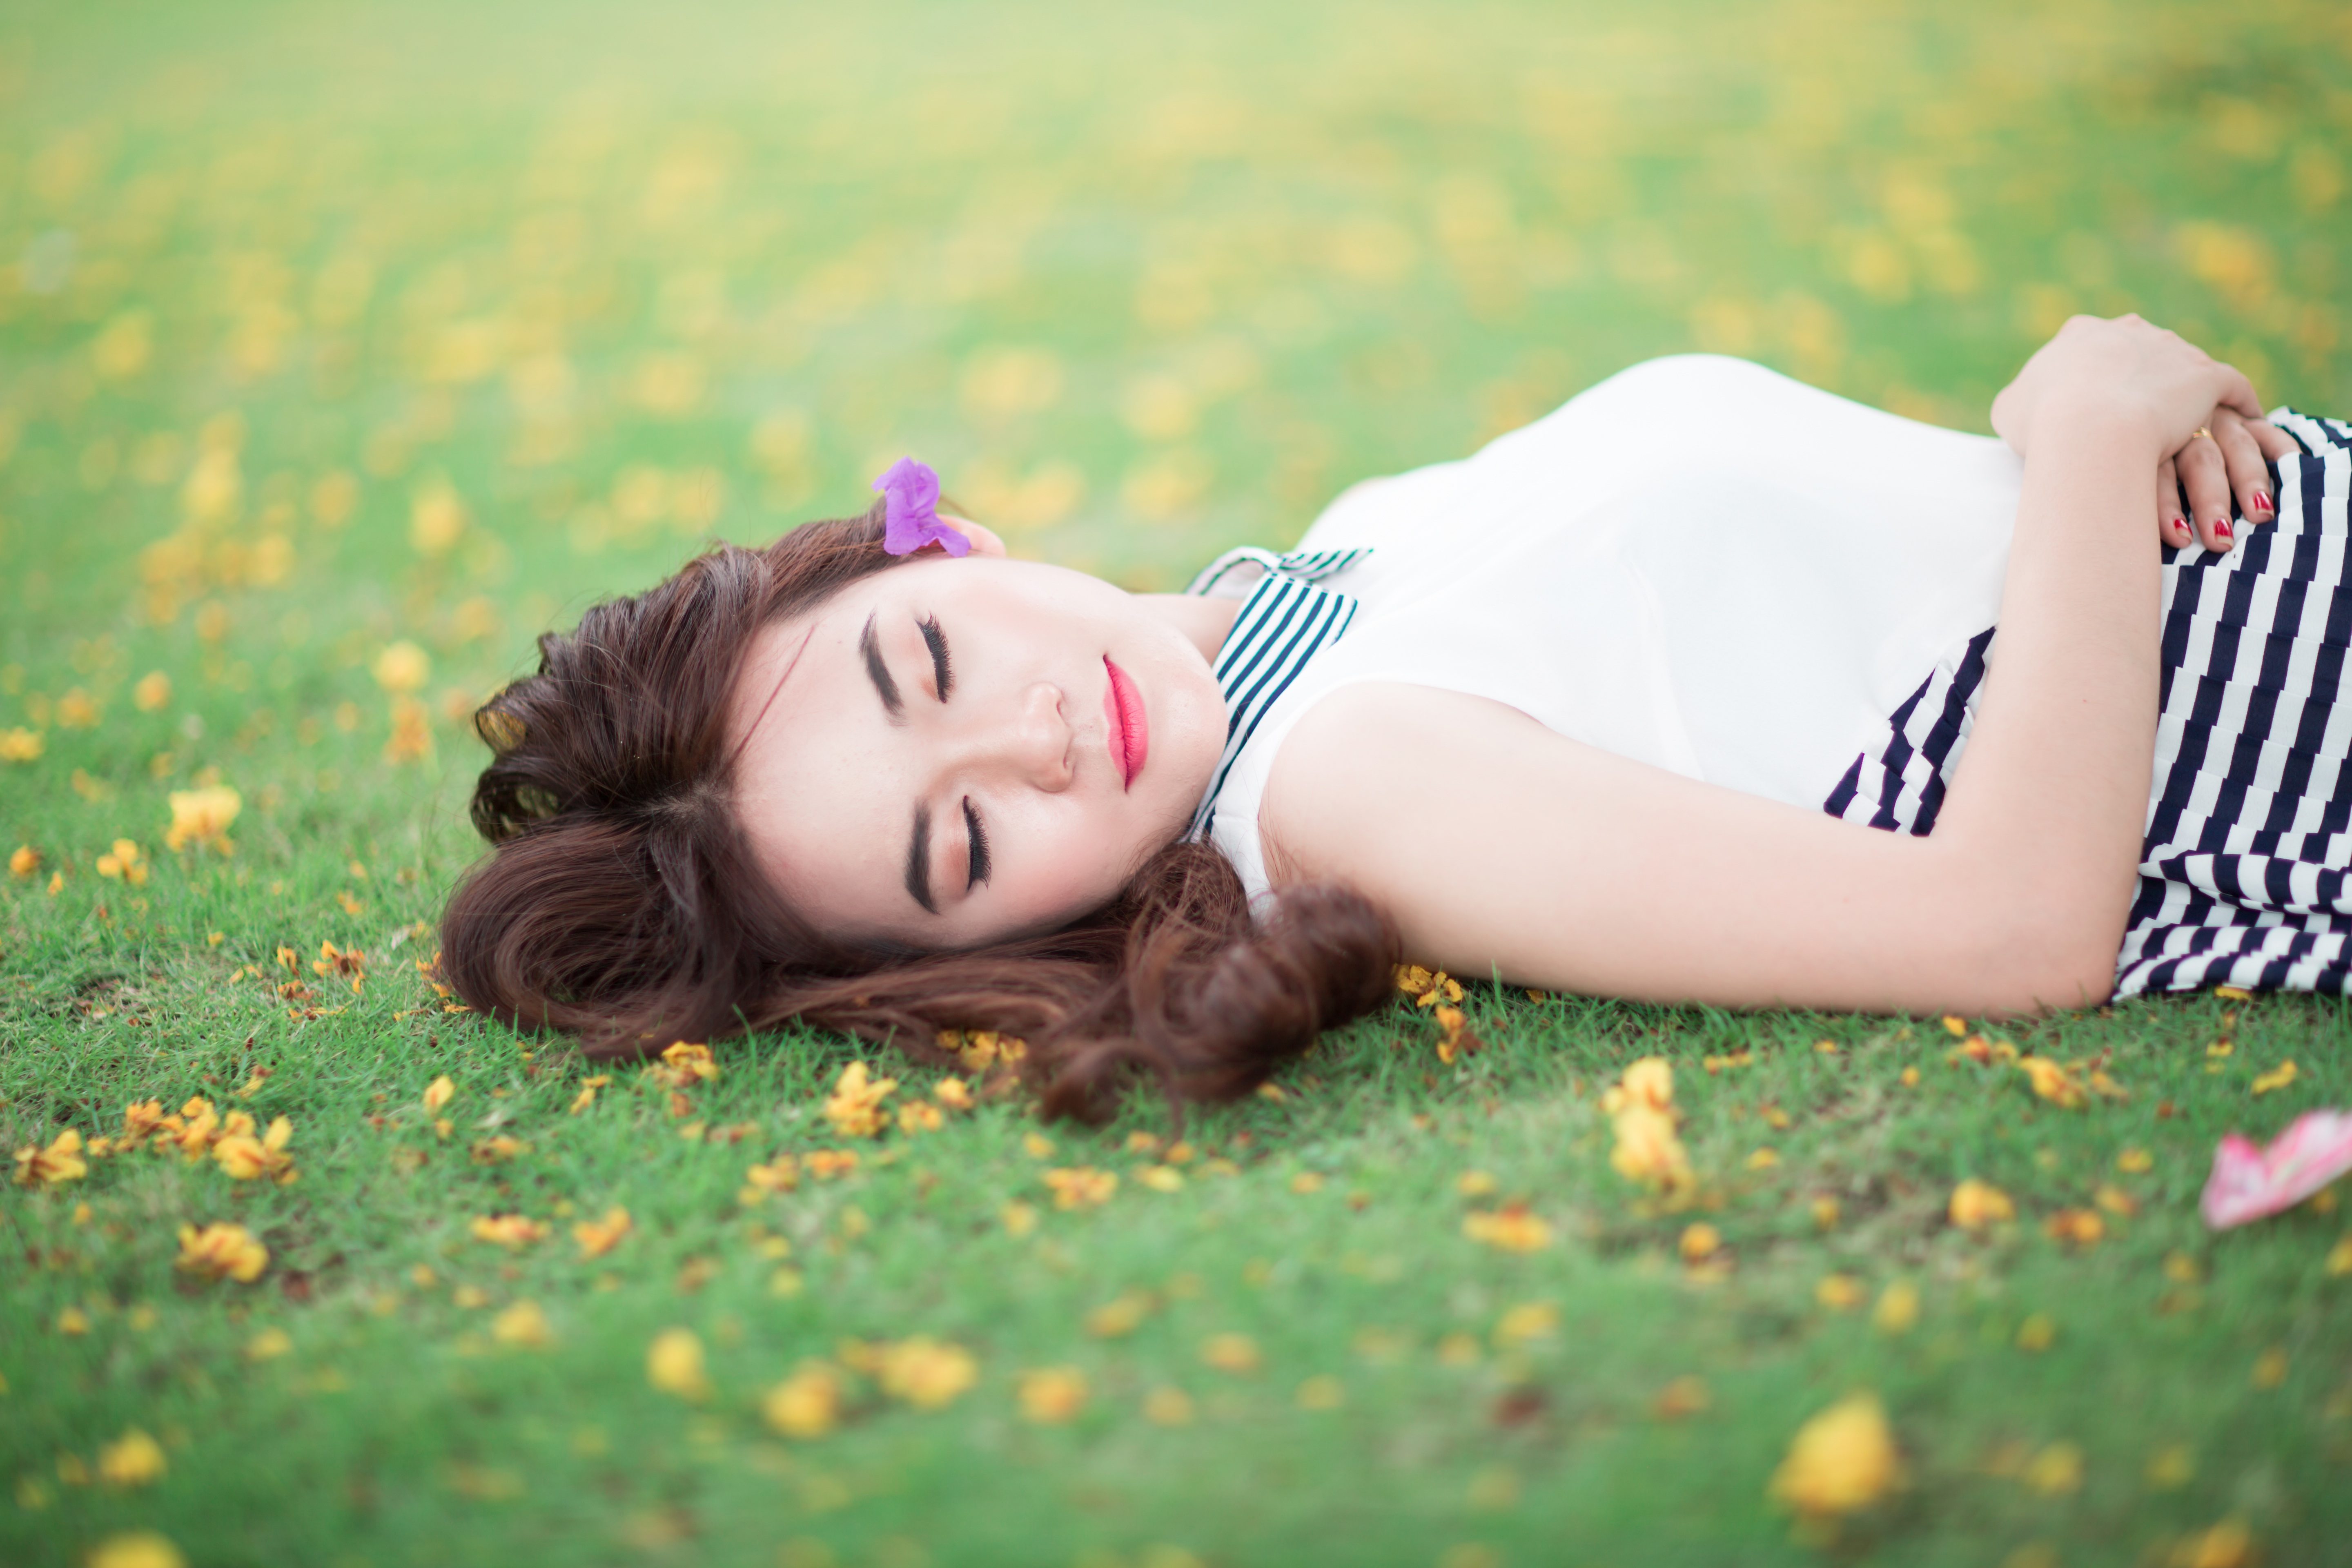
grass, person, girl, woman, lawn, photography, flower, female, portrait, model, green, child, women, eye, photograph, skin, beauty, emotion, photo shoot, portrait photography, human positions